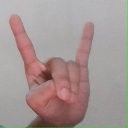
अक्षर: श